Slavery in Brazil

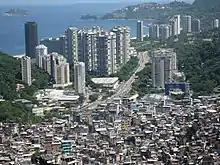
Rocinha Favela in Rio de Janeiro

The work of male slaves was a much more formal affair, especially in urban settings as compared to the experience of slave women. Often, male work groups were divided by ethnicity to work as porters and transporters in gangs, transporting furniture and agricultural products by water or from ships to the marketplace. It was also the role of slave men to bring new slaves from ships to auction. Men also were used as fishermen, canoeists, oarsmen, sailors, and artisans. Up to one-fourth of slaves from 1811–1888 were employed as artisans, and many were men who worked as carpenters, painters, sculptors, and jewelers.